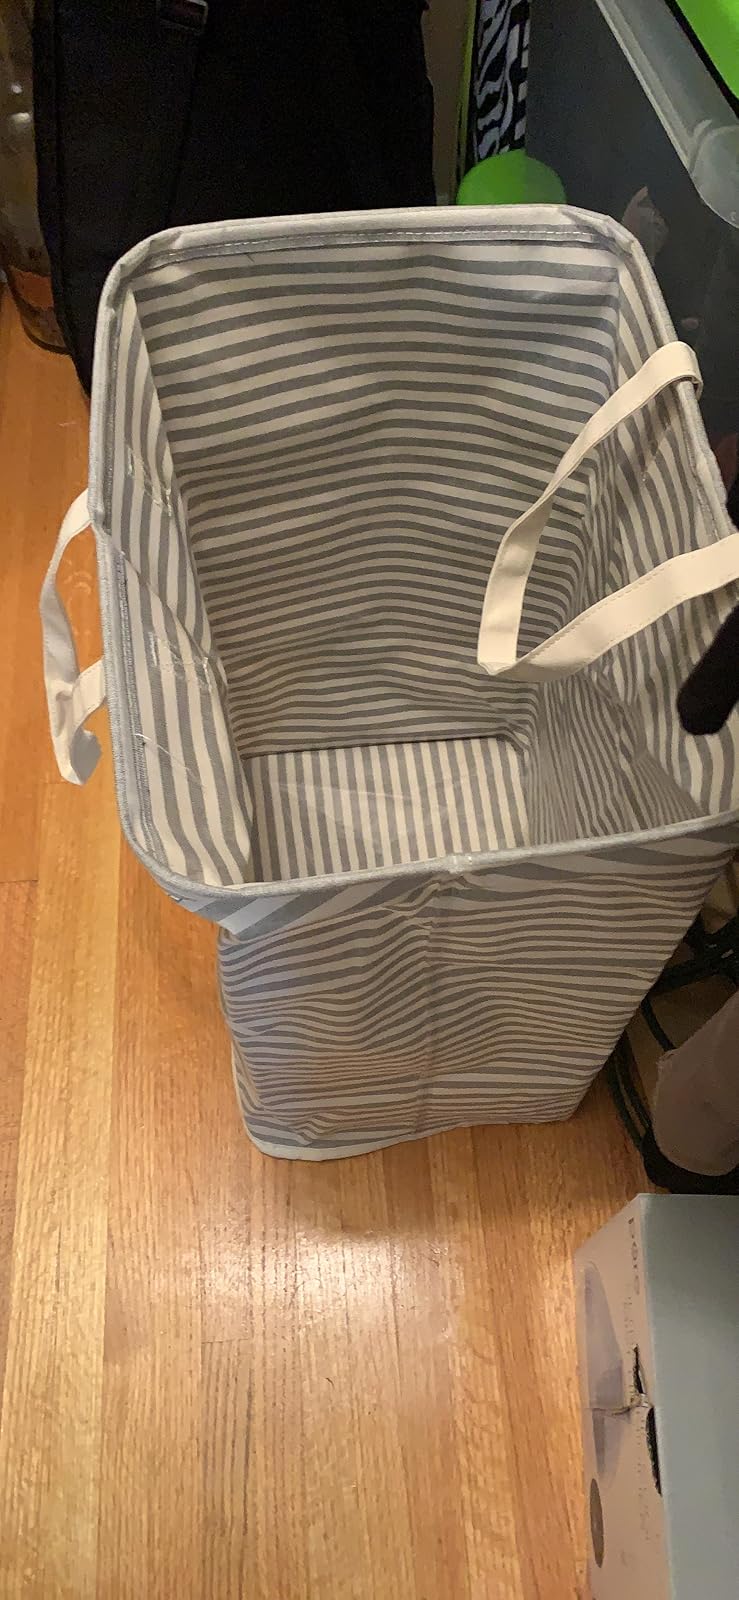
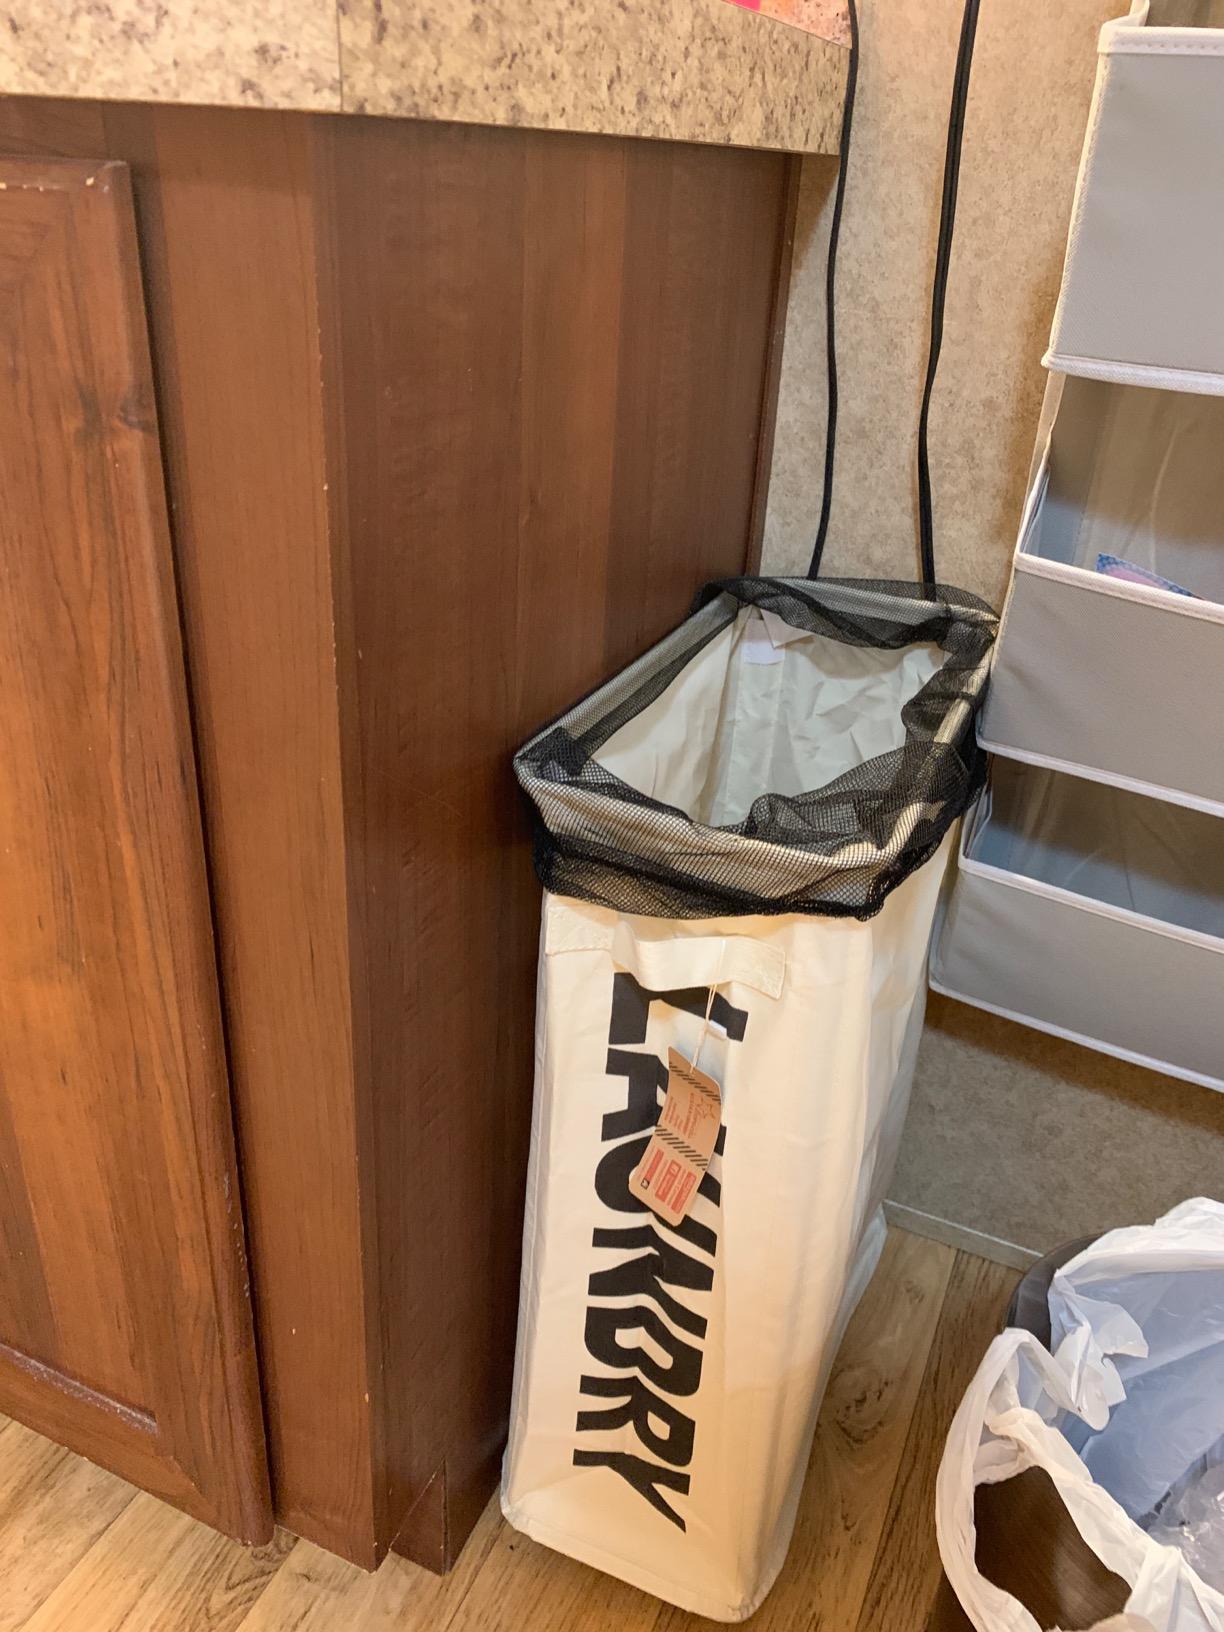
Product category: items_hamper
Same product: no